Peter Turkson

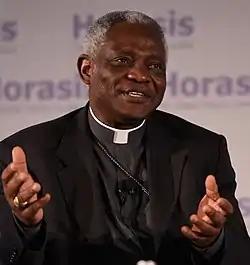
Turkson in 2017

Peter Kodwo Appiah Turkson (born 11 October 1948) is a Ghanaian Catholic prelate who has been a cardinal since 2003 and has served as chancellor of the Pontifical Academies of Sciences since 2022.